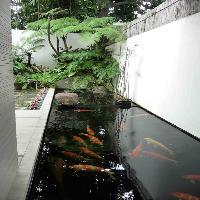
Weather: cloudy or overcast